Nolan Ryan

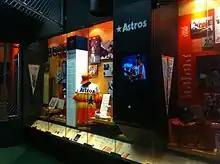
The Nolan Ryan Exhibit Center in Alvin, Texas

In February 2008, the Rangers hired Ryan as team president. After the 2009 season, Ryan and Chuck Greenberg submitted a bid to purchase the Rangers from owner Tom Hicks. At midnight on August 5, 2010, the Ryan/Greenberg group, Rangers Baseball Express, was announced the winners of the final auction to purchase the Rangers, after final approval from Major League Baseball. The final cash bid to purchase the franchise was $385 million. The opposing high bidder was Dallas Mavericks owner Mark Cuban. Greenberg became managing general partner and CEO, while Ryan remained as team president.